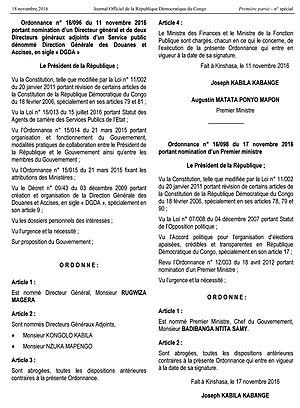
Extrait de la nomination de Monsieur Déo Rugwiza Magera
Déo Rugwiza, né le 1èr janvier 1949, à Rutshuru, dans la province du Nord-Kivu en République démocratique du Congo. Déo Rugwiza est un haut fonctionnaire et administrateur. Nommé de sa dernière fonction par l’ordonnance n°16/096 du 11 novembre 2016.